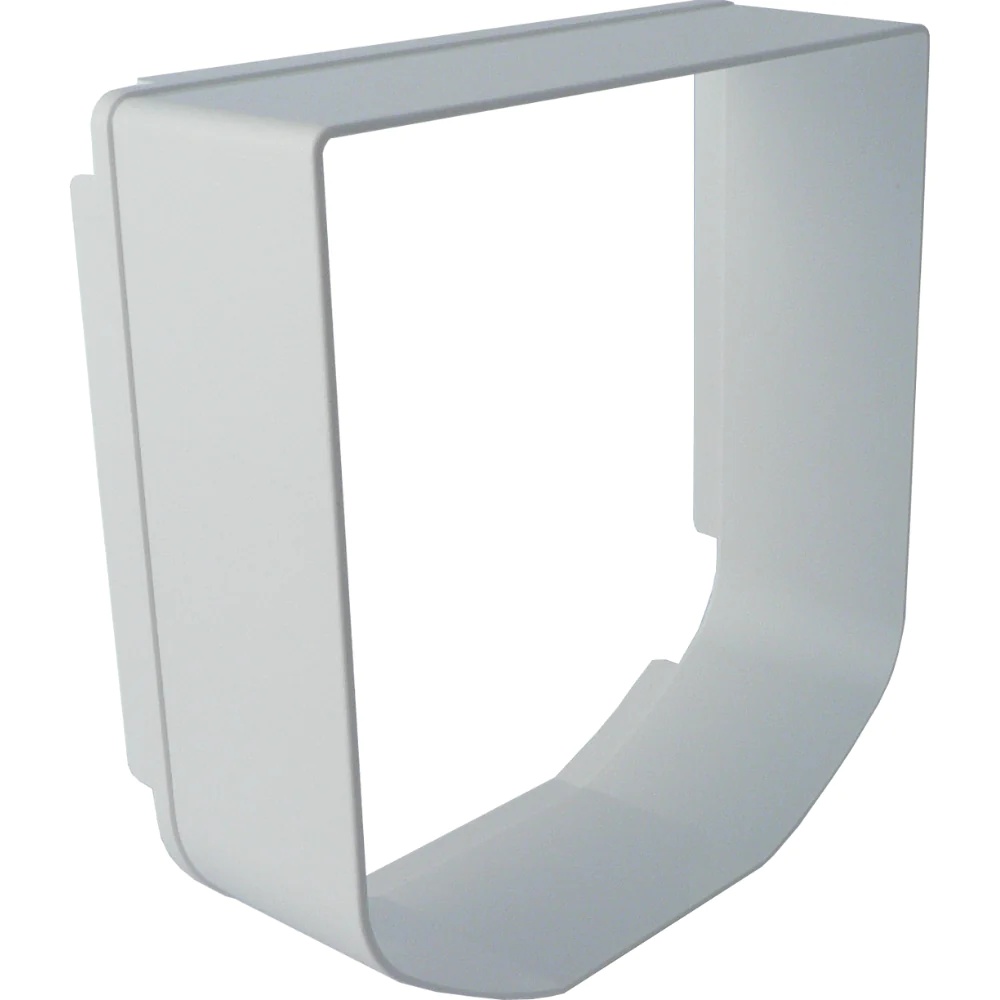
SureFlap Microchip Cat Flap - Tunnel Extender
When placing either product in a wall, the Cat Flap Tunnel Extender can be utilised with the SureFlap Microchip Cat Flap or the SureFlap DualScan Microchip Cat Flap. The cat flap tunnels now have a 7 cm length. The overall length of the tunnel is increased by 5 cm with each tunnel extender. Any length of tunnel can be made by stacking tunnel extenders. Both the SureFlap Microchip Cat Flap and the DualScan Microchip Cat Flap are compatible with the Cat Flap Tunnel Extender. Installations on walls are possible using it. Dimensions of the hole: 16.5 cm (W) x 17.1 cm (H). Dimensions of the flap opening: 14.2 cm (W) x 12 cm (H). Dimensions (Product): 17 x 16 x 6 cm approx.
Brand: SureFlap
Category: Animals & Pet Supplies > Pet Supplies > Pet Doors > Wall-Mounted Doors